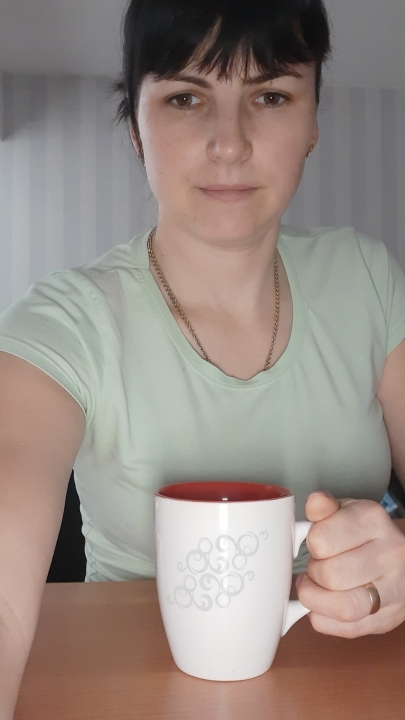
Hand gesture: no_gesture